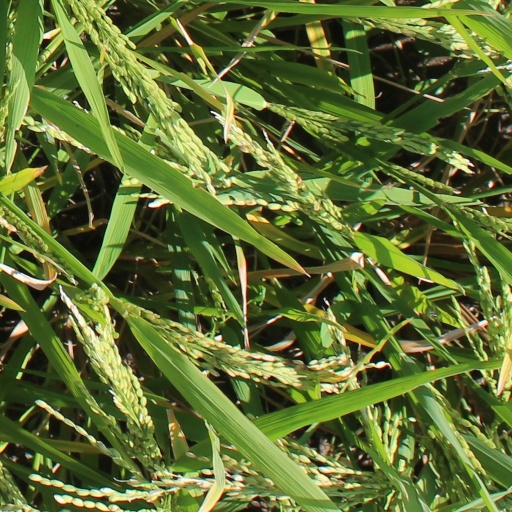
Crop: rice